Poincy

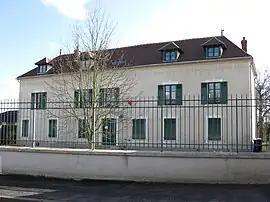
The town hall in Poincy

Poincy is a commune in the Seine-et-Marne department in the Île-de-France region in north-central France.